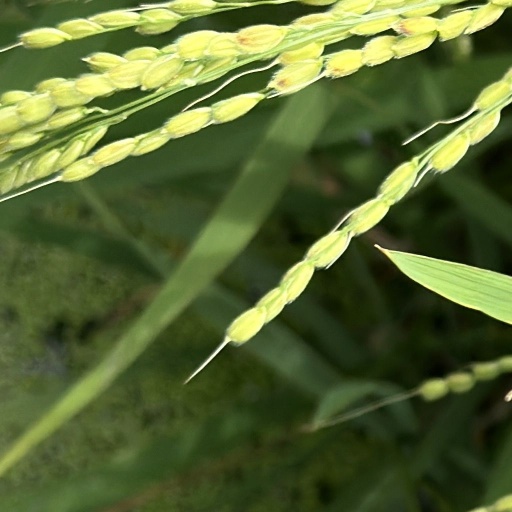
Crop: rice